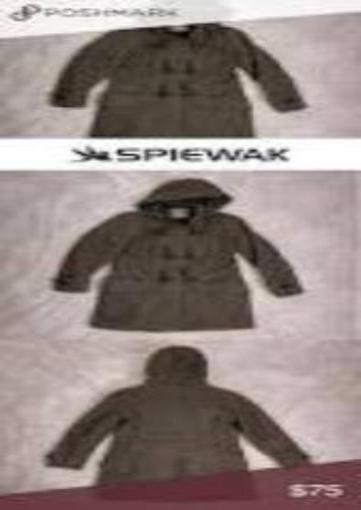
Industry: Clothes